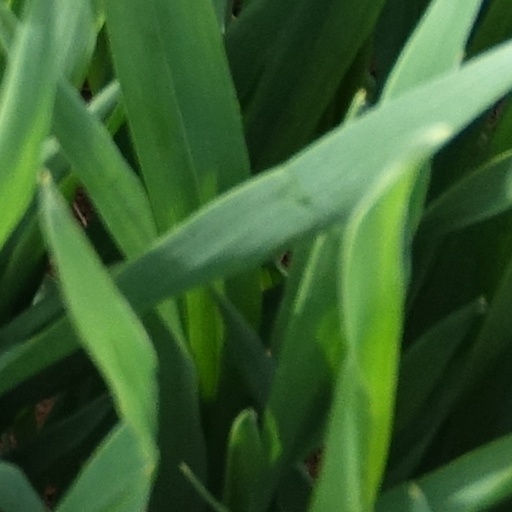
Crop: wheat